William Crozier (artillerist)

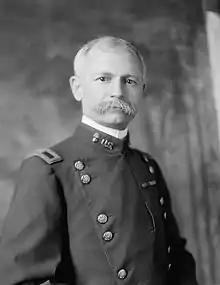
Crozier, 1905–1942

William Crozier (February 19, 1855November 11, 1942) was a career United States Army officer in the Ordnance Corps and the 11th Chief of Ordnance.